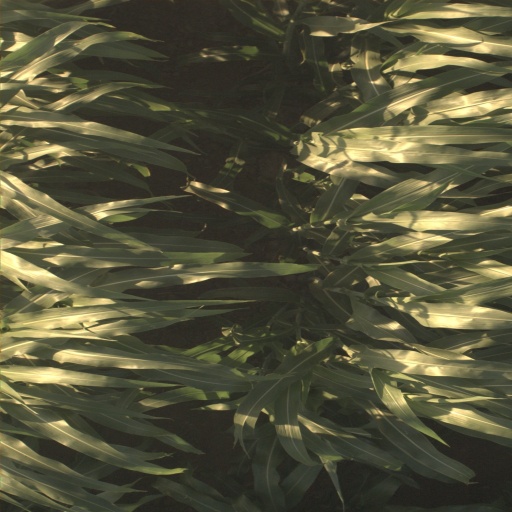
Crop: sorghum